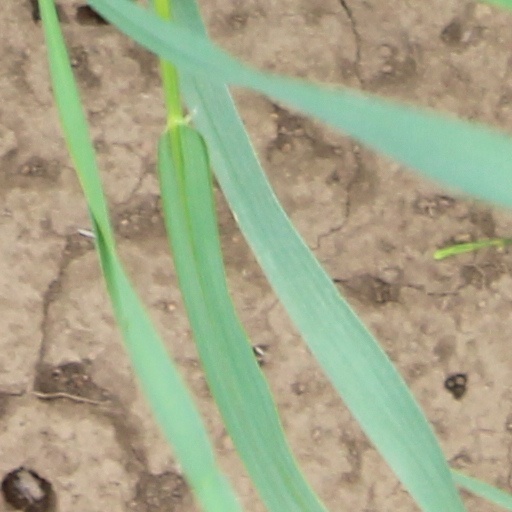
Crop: wheat